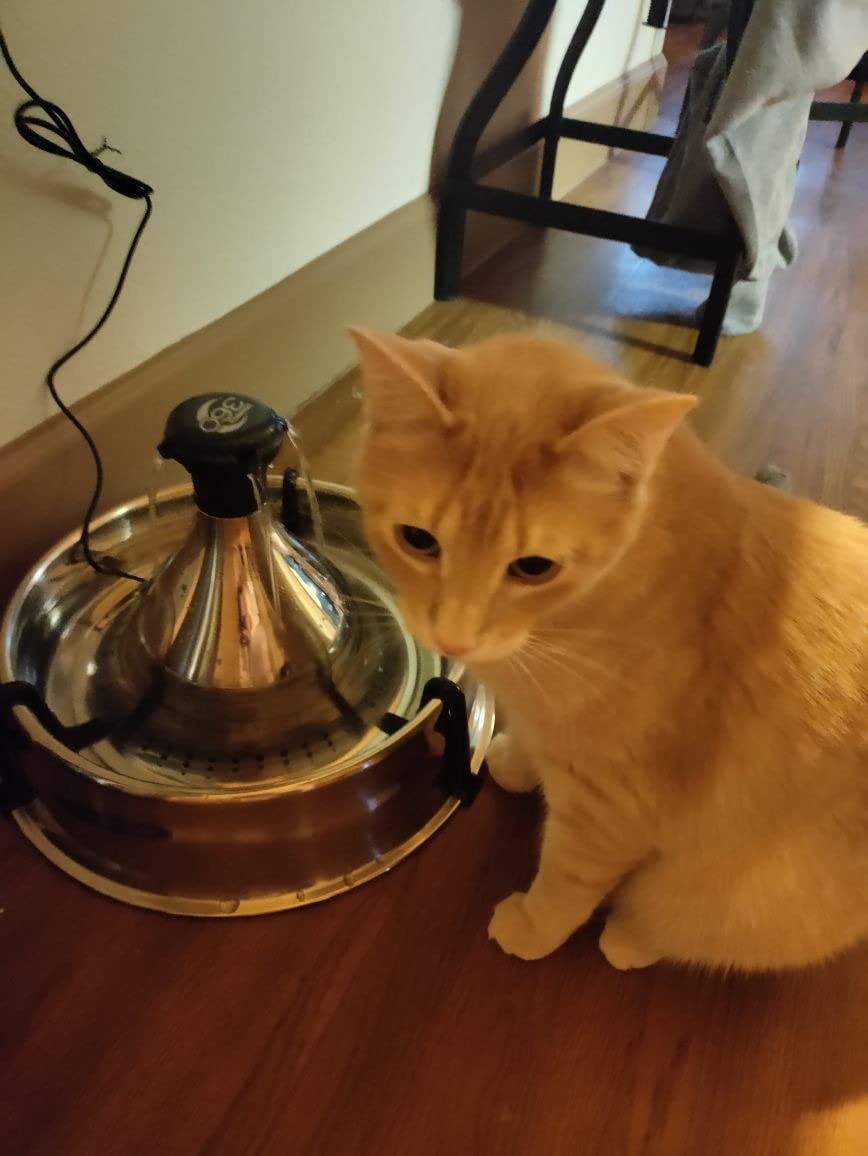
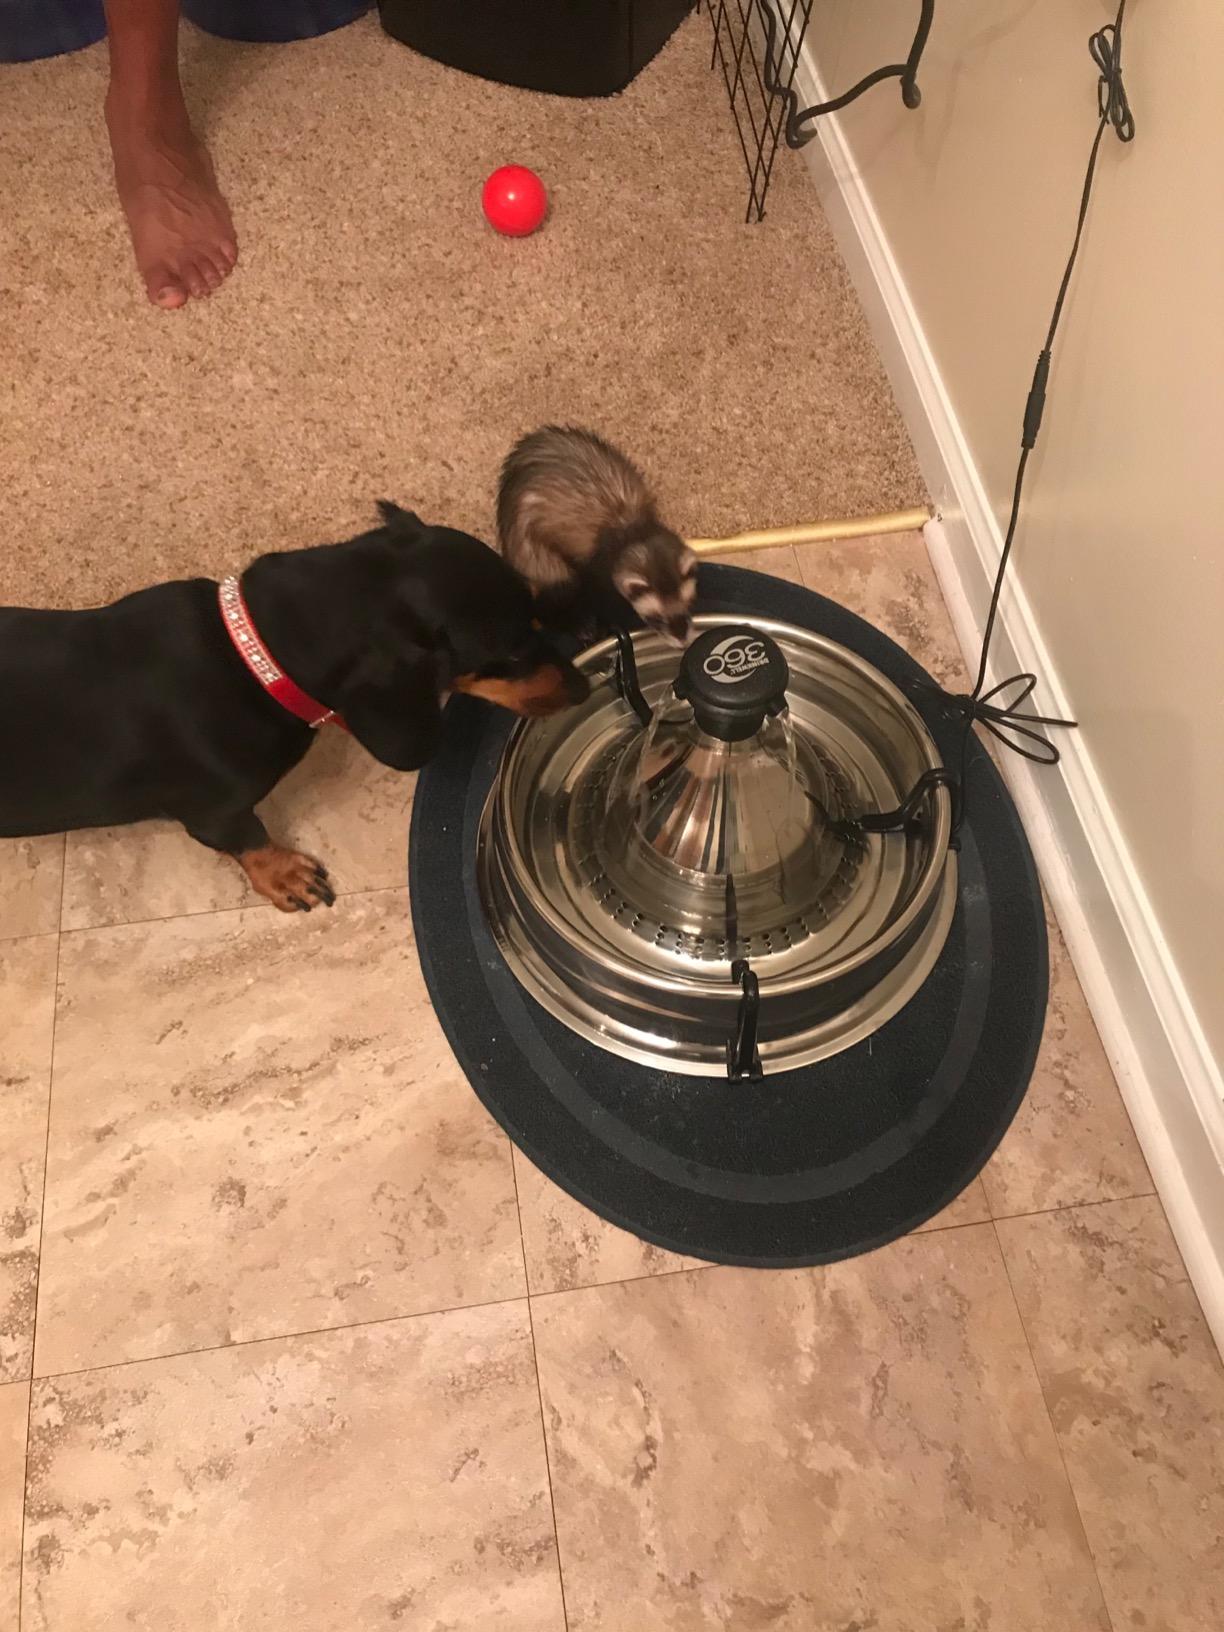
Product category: items_bowl
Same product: yes